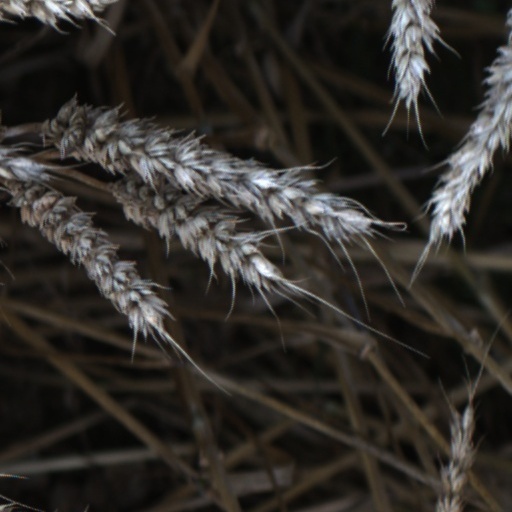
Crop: wheat